Scott Boman

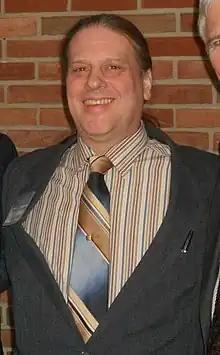

Scott Avery Boman (born April 14, 1962) is an American Libertarian politician from Michigan. He has consistently earned among the top votes of any third-party candidate in every Michigan election from 2000 through 2018. He was chair of the Libertarian Party of Michigan in 2006.